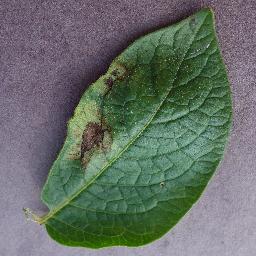
Label: Potato___Late_blight